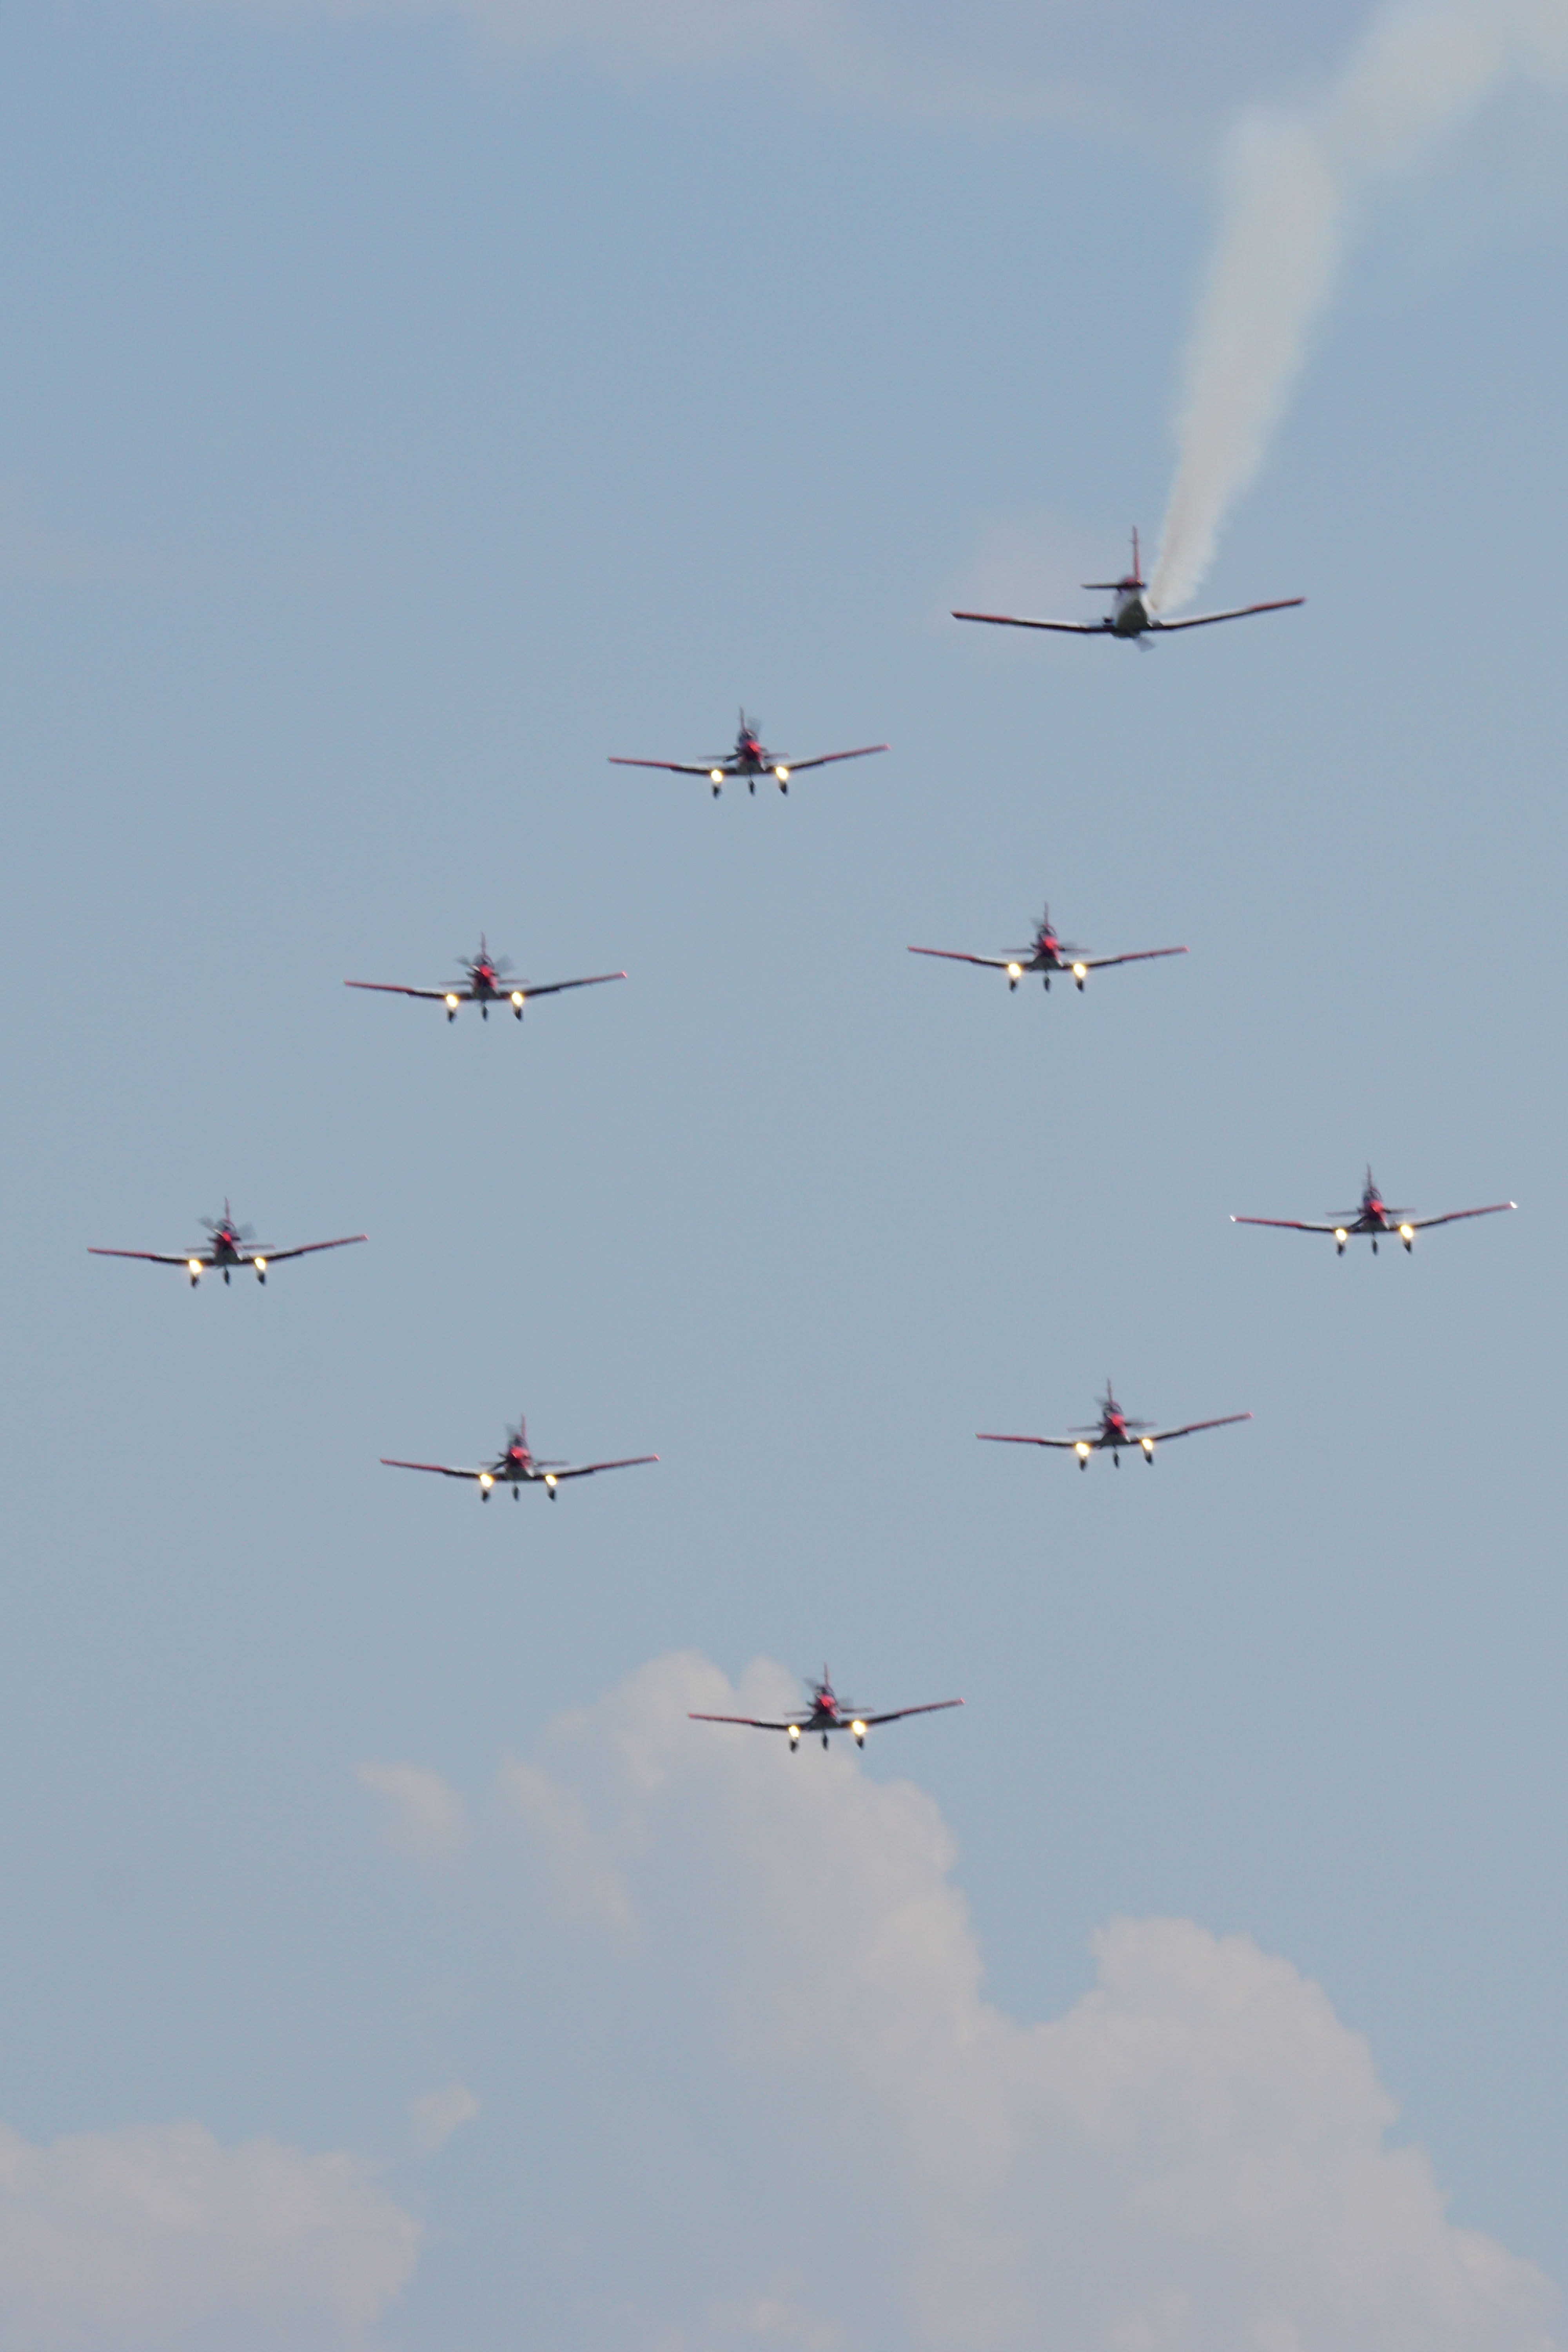
wing, airplane, aircraft, vehicle, aviation, flight, event, takeoff, air show, air force, aerobatics, flugshow, fighter aircraft, military aircraft, atmosphere of earth, general aviation